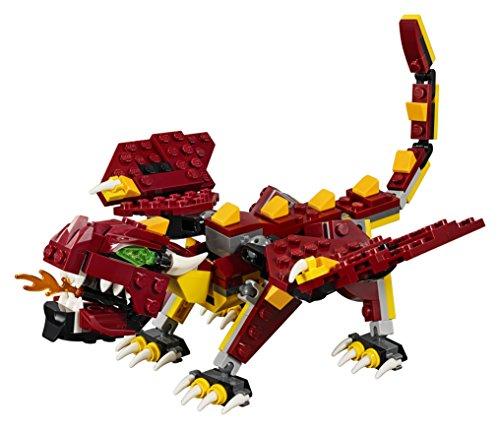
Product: LEGO Creator 3in1 Mythical Creatures 31073 Building Kit (223 Pieces)
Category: Toys & Games | Building Toys | Building Sets
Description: LEGO Creator 3in1 building toys are compatible with all LEGO construction sets for creative building.
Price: $14.99
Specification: ProductDimensions:10.3x5.5x1.9inches|ItemWeight:10.2ounces|ShippingWeight:10.2ounces(Viewshippingratesandpolicies)|DomesticShipping:ItemcanbeshippedwithinU.S.|InternationalShipping:Thisitemisnoteligibleforinternationalshipping.LearnMore|ASIN:B075RFBKNS|Itemmodelnumber:6213403|Manufacturerrecommendedage:7-12years